Tokugawa Ieyasu

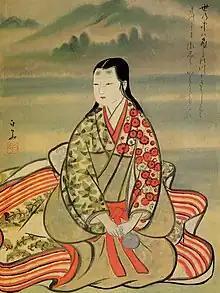
Tsukiyama-Dono, wife of Ieyasu who was executed due to an accusation of treason

In 1579, Lady Tsukiyama, Ieyasu's wife, and his heir Matsudaira Nobuyasu were accused by Nobunaga of conspiring with Takeda Katsuyori to assassinate Nobunaga, whose daughter Tokuhime was married to Nobuyasu. Ieyasu ordered his wife to be executed and forced his son to commit "seppuku" because of these accusations.